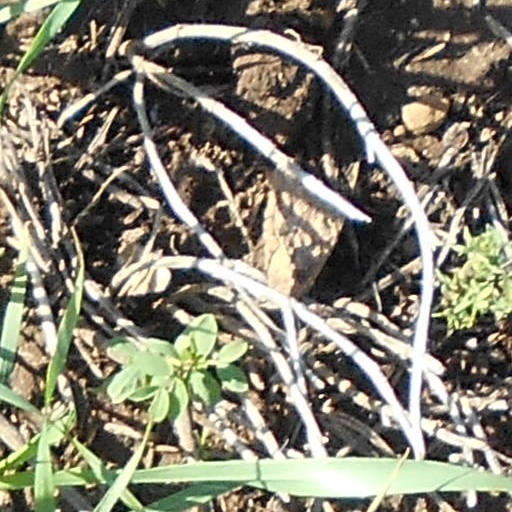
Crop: wheat